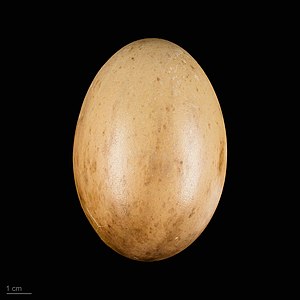
Arabisk trappe
Ardeotis arabs
Arabisk trappe er en fugleart, der lever i Sahel og den sydvestlige del af den Arabiske Halvø.